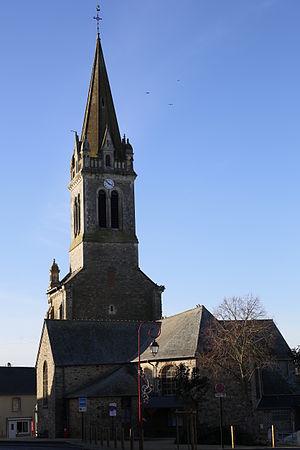
Église Saint-Jean-Baptiste de Lalleu. Brezhoneg: Iliz An Alloz.
Lalleu est une commune française située dans le département d'Ille-et-Vilaine, en région Bretagne.